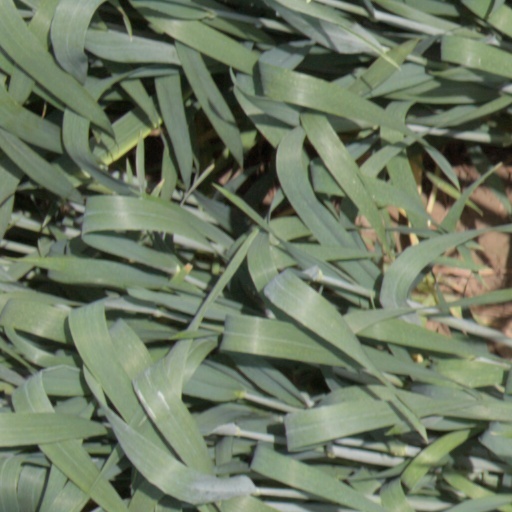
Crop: wheat